Ignitis

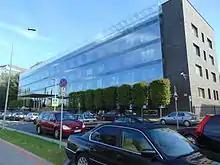

Ignitis Gamyba (100% stake owned by Ignitis Group) owns the Elektrėnai Power Plant, the Kruonis Pumped Storage Plant and the Kaunas Hydroelectric Power Plant. Meanwhile, the Vilnius Combined Heat and Power Plant is 100% owned directly by Ignitis Group. Ignitis supplies electricity through Energijos Skirstymo Operatorius AB (100% stake owned by Ignitis Group) and natural gas through Ignitis UAB. Its subsidiary UAB Ignitis Renewables is responsible for the wind and solar energy projects. In addition to Lithuania, Ignitis operates in Estonia, Latvia, Poland, and Finland.